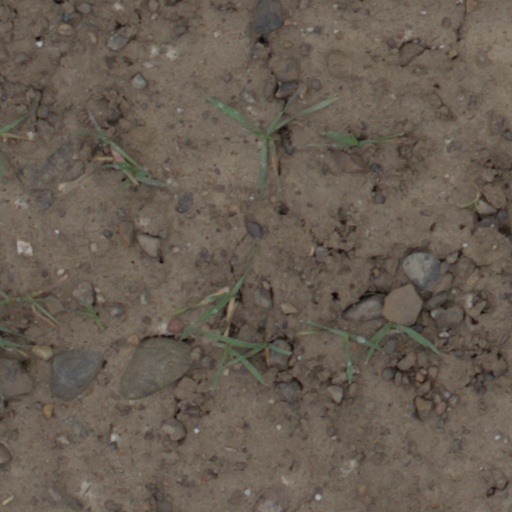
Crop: wheat